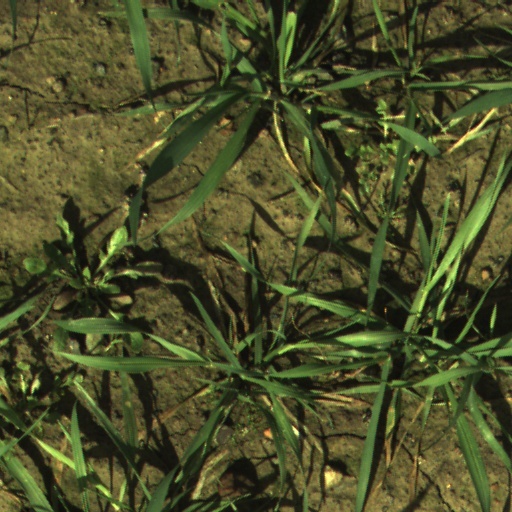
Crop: wheat